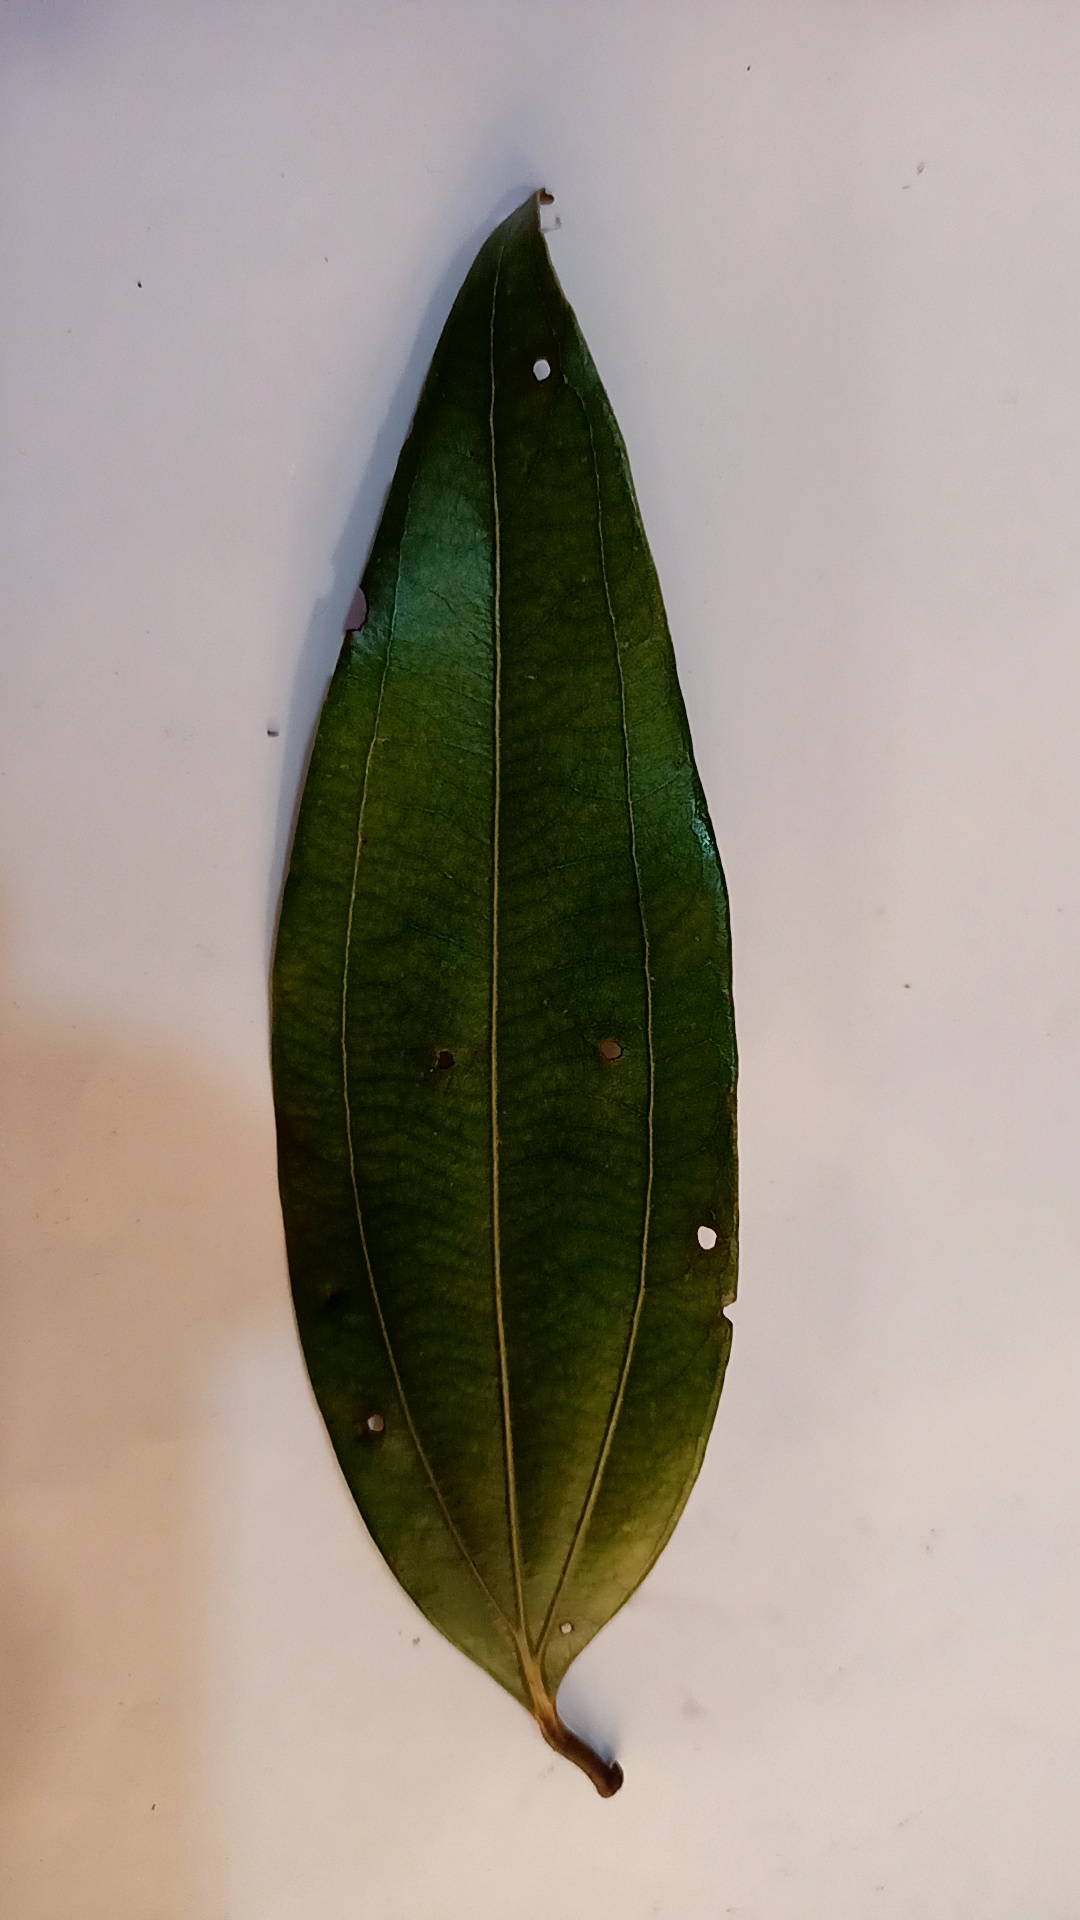
Label: Disease